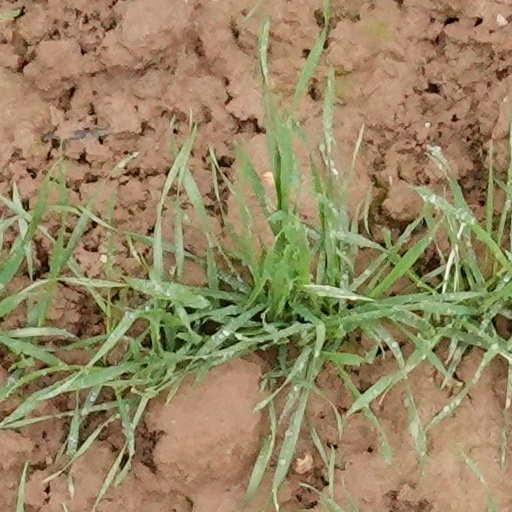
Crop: wheat